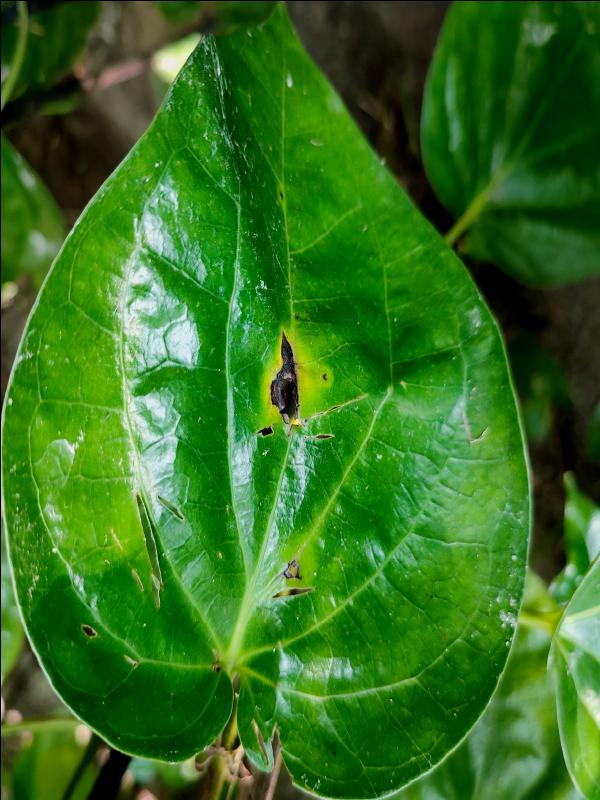
Label: Bacterial_Leaf_Disease